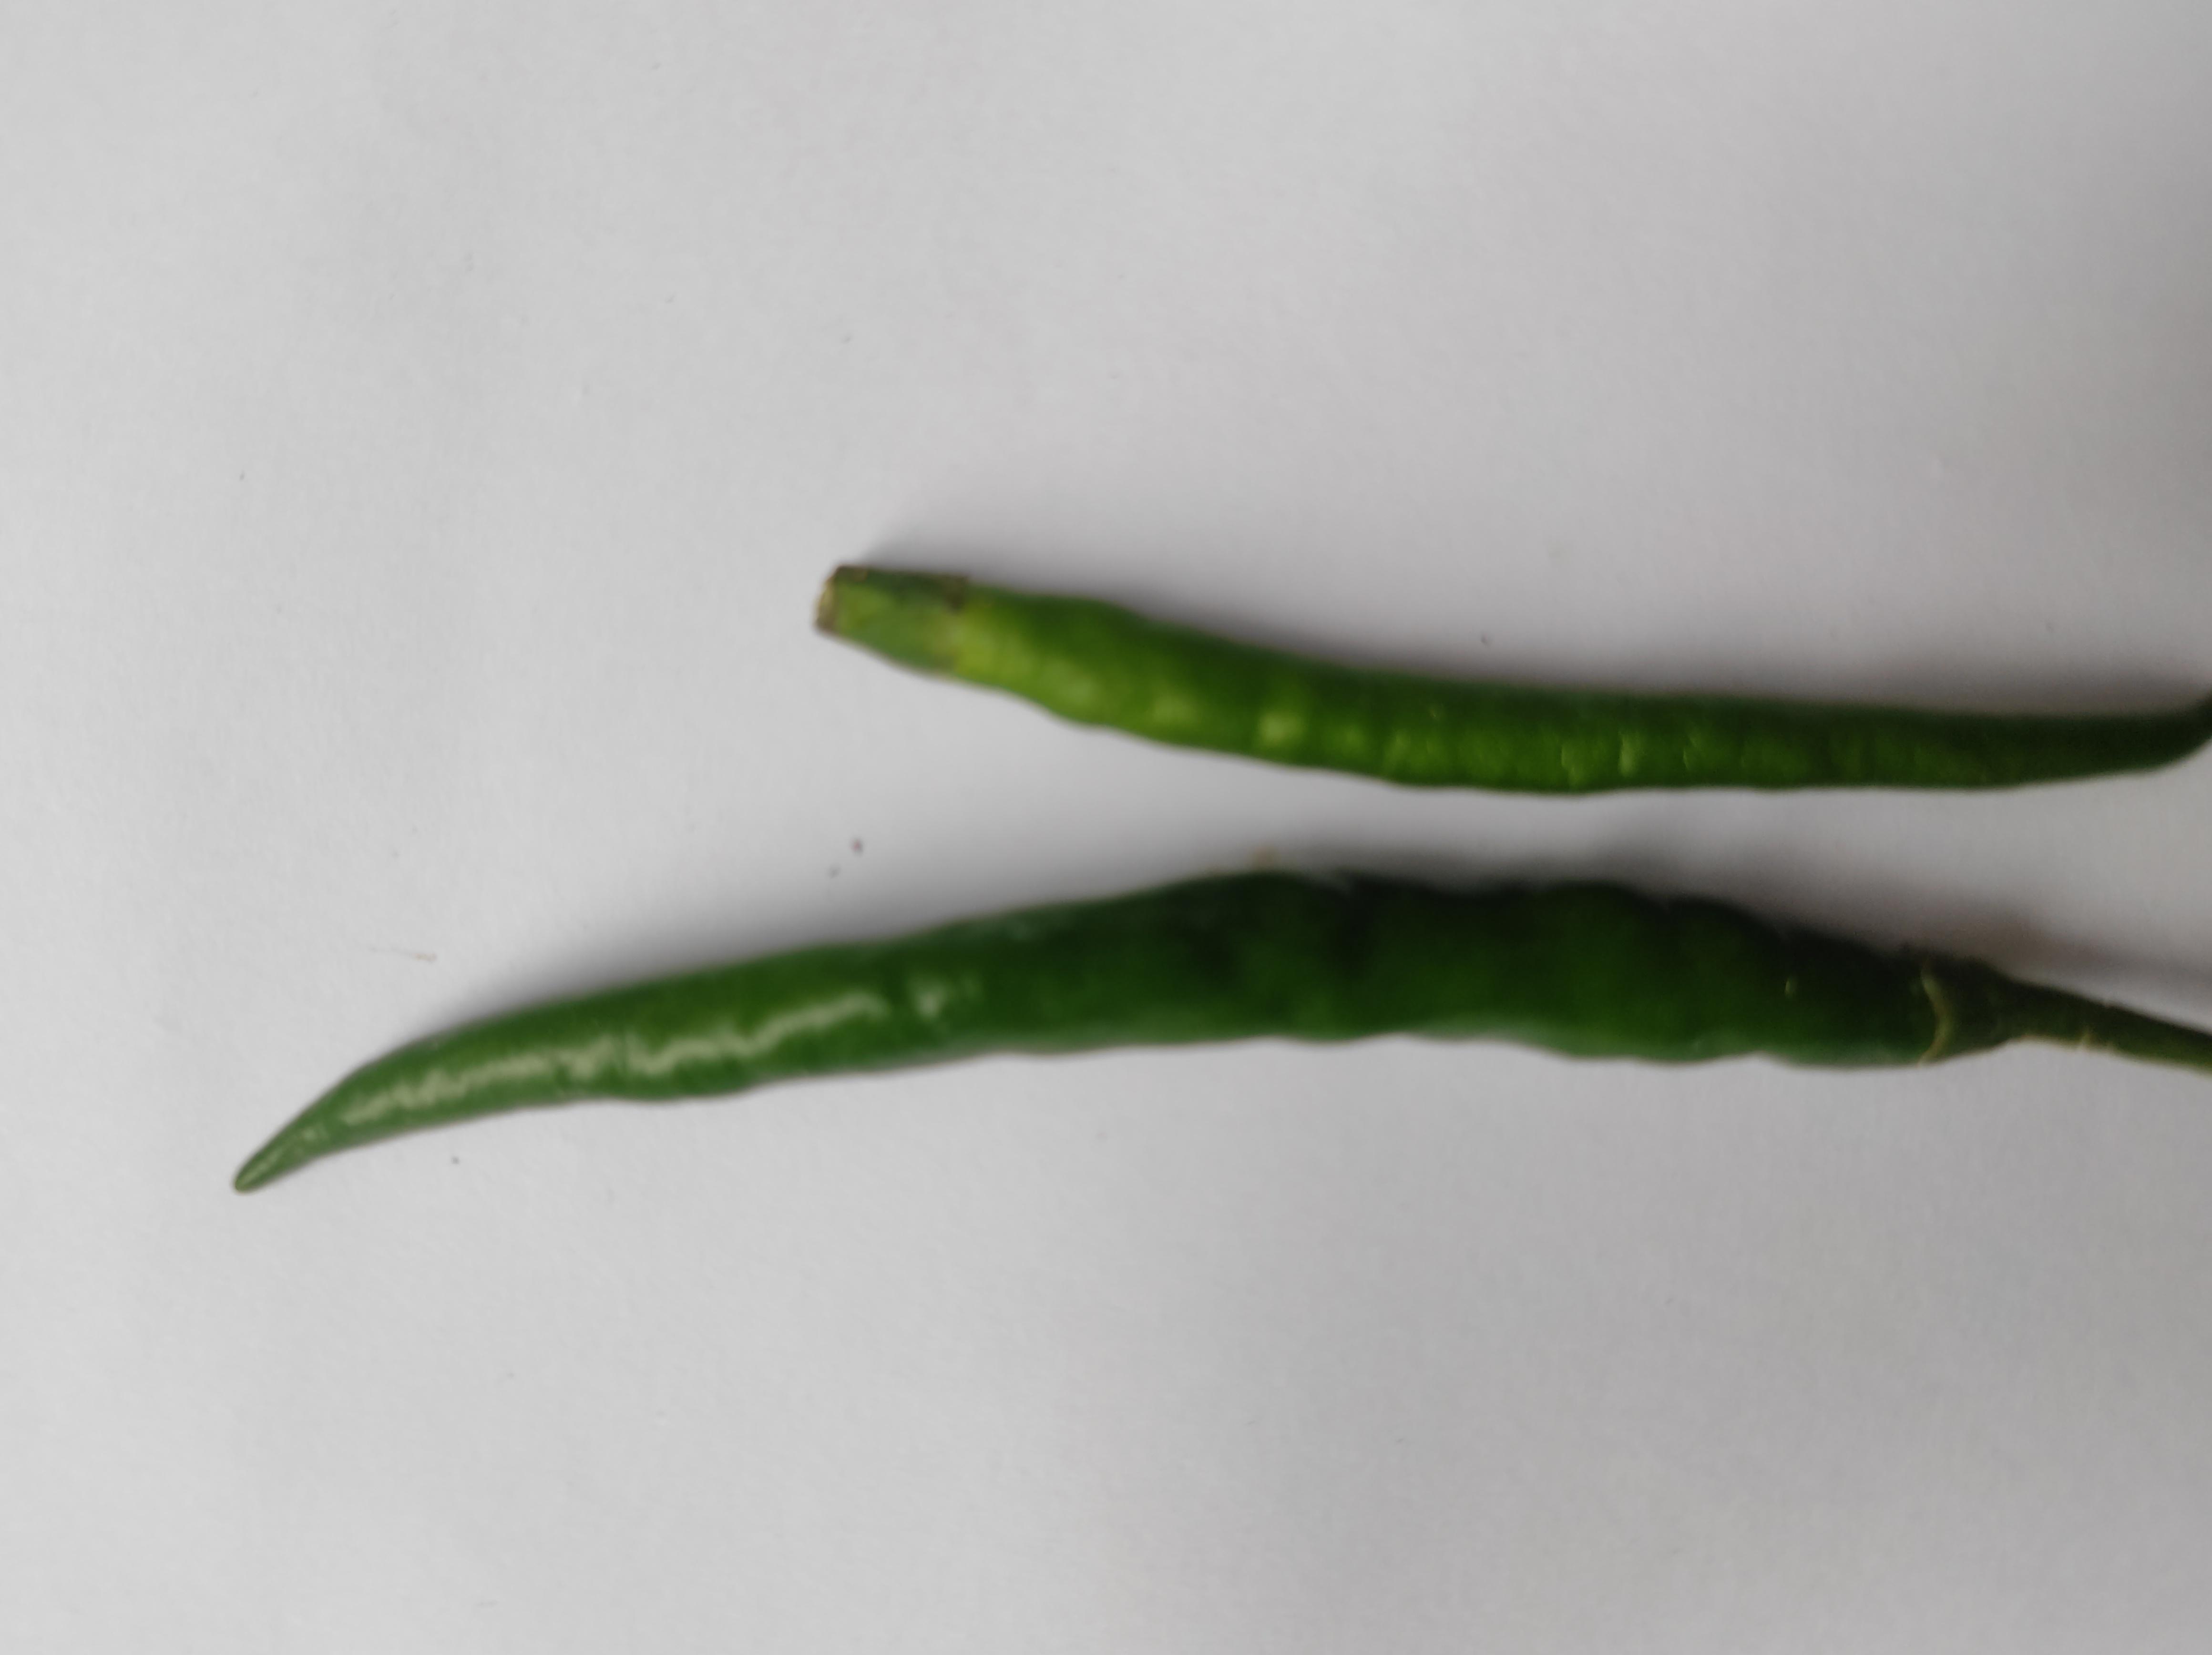
Label: Green Chili